Charles Adkins (politician)

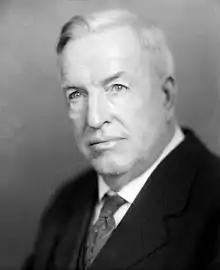

Charles Adkins (February 7, 1863 – March 31, 1941) was a farmer and U.S. Representative who lived in Illinois.